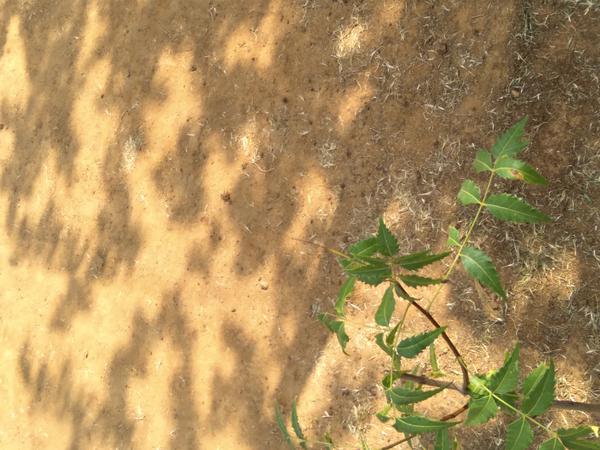
Plant: Neem